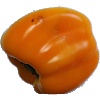
Label: Pepper Yellow 1